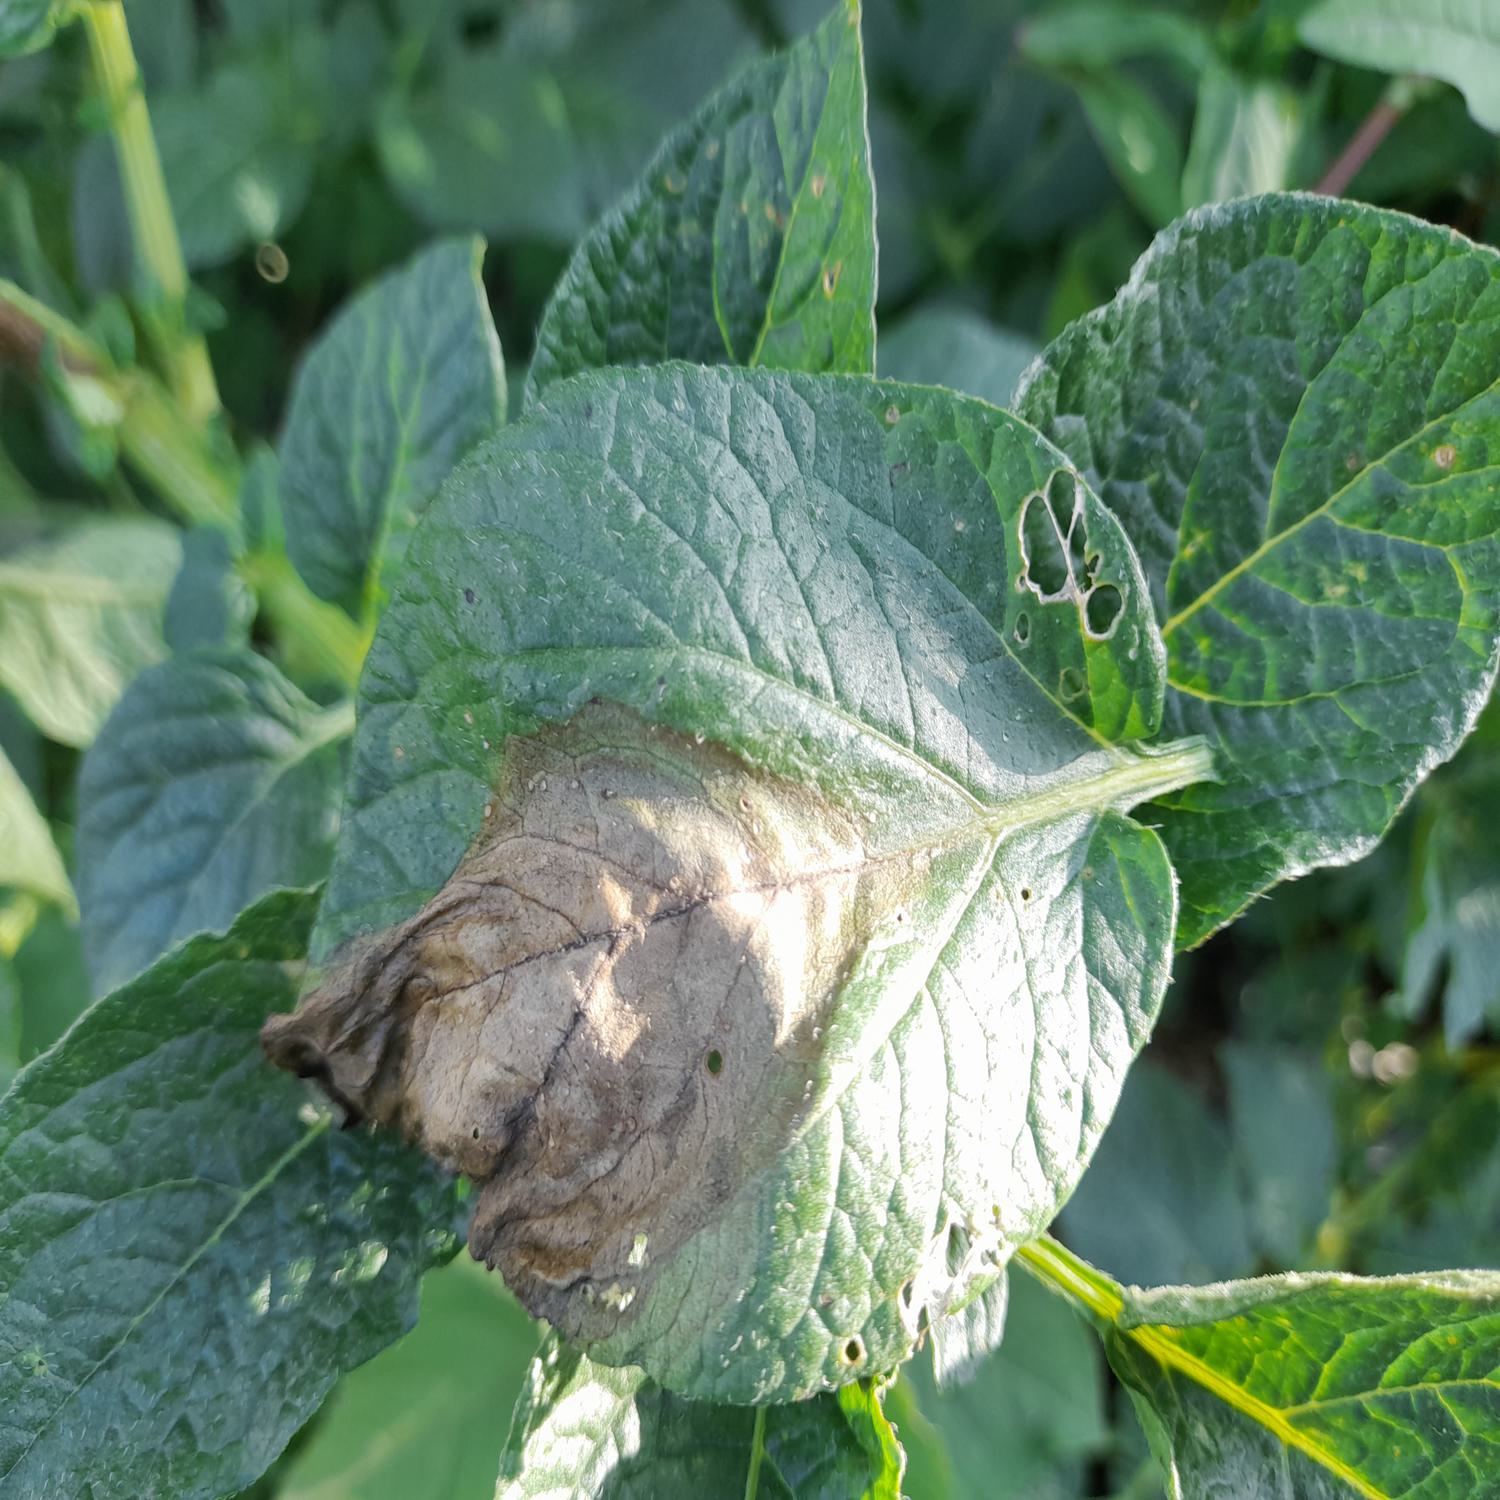
Label: Phytopthora